Ionic polymer–metal composites

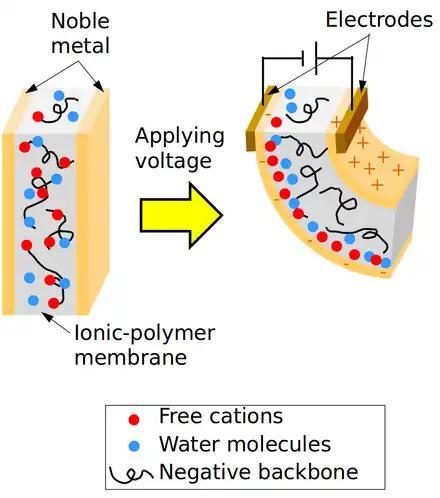
IPMC actuation, energy harvesting and sensing principles. When a voltage (electric field) is applied to the electrodes, positively charged conjugated and hydrated cations in the membrane molecular network are repulsed by the anode and migrate towards the negative electrode or the cathode carrying the hydrated water molecules with them. This migration creates an osmotic pressure gradient across the membrane causing the IPMC strip to bend or deform in a spectacular manner. On the other hand, mechanically bending or deforming the IPMC strips causes the conjugated cations to move around and this creates an electric potential and output voltage and transient current (energy harvesting, sensing modes) based on the Poisson–Nernst–Planck field theories. Hydrated water molecules are bonded with cations as they migrate around. However, if there are non-hydrated loose water molecules dragged with the hydrated cations as added mass towards the anode, once bending or deformation equilibrium is achieved the loose water molecules flow back towards the cathode and some back-relaxation may be observed.

Ionic polymer–metal composites (IPMCs) are synthetic composite nanomaterials that display artificial muscle behavior under an applied voltage or electric field. IPMCs are composed of an ionic polymer like Nafion or Flemion whose surfaces are chemically plated or physically coated with conductors such as platinum or gold. Under an applied voltage (1–5 V for typical samples), ion migration and redistribution due to the imposed voltage across a strip of IPMCs result in a bending deformation. Also, IPMCs can be ionic hydrogel which is being immersed in an electrolyte solution and connected to the electric field indirectly.